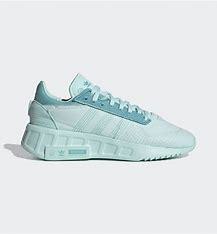
Brand: Adidas
Model: Geodiver Primeblue